Mymensingh

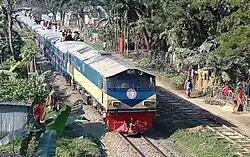
Intercity 'Tista Express' heading towards Dhaka.

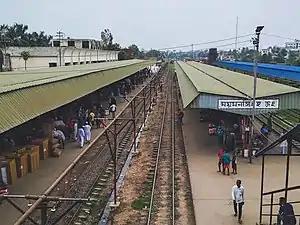
Mymensingh railway junction

Many students come from other districts for education. The city contains a number of universities, colleges and schools, including: